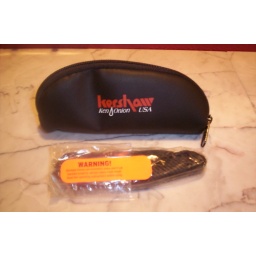
Spec Bump in plastic bag next to black Kershaw bag